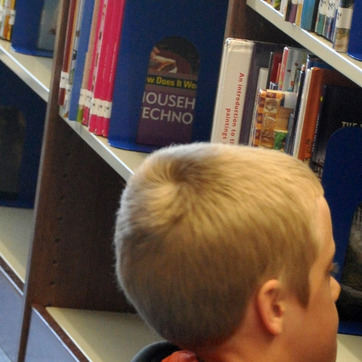
Material: hair